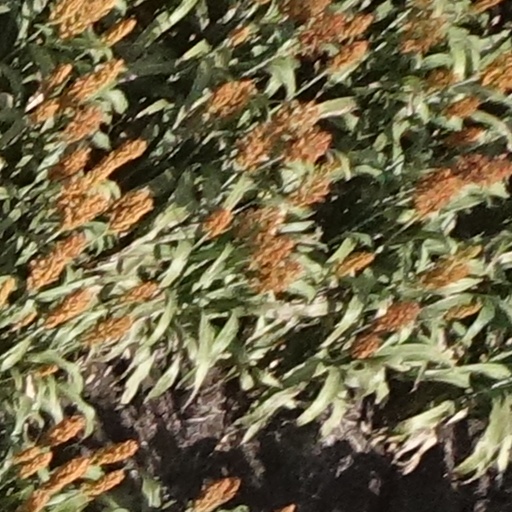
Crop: sorghum